Fengu people

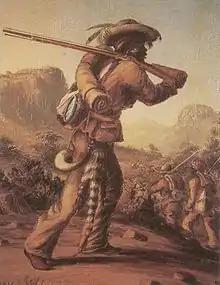
The Fengu people, known across southern Africa as skilled gunmen, were invaluable allies of the Cape in its frontier wars.

They subsequently became notable allies of the Cape Colony in the frontier wars against their former oppressors. In this capacity, they won several victories against their Xhosa enemies (particularly the Gcaleka Xhosa), and through shrewd and successful management of regional trade, formed a developed and materially successful nation. In addition, many bought farms and started businesses in the small towns that were springing up in that part of the Cape frontier.